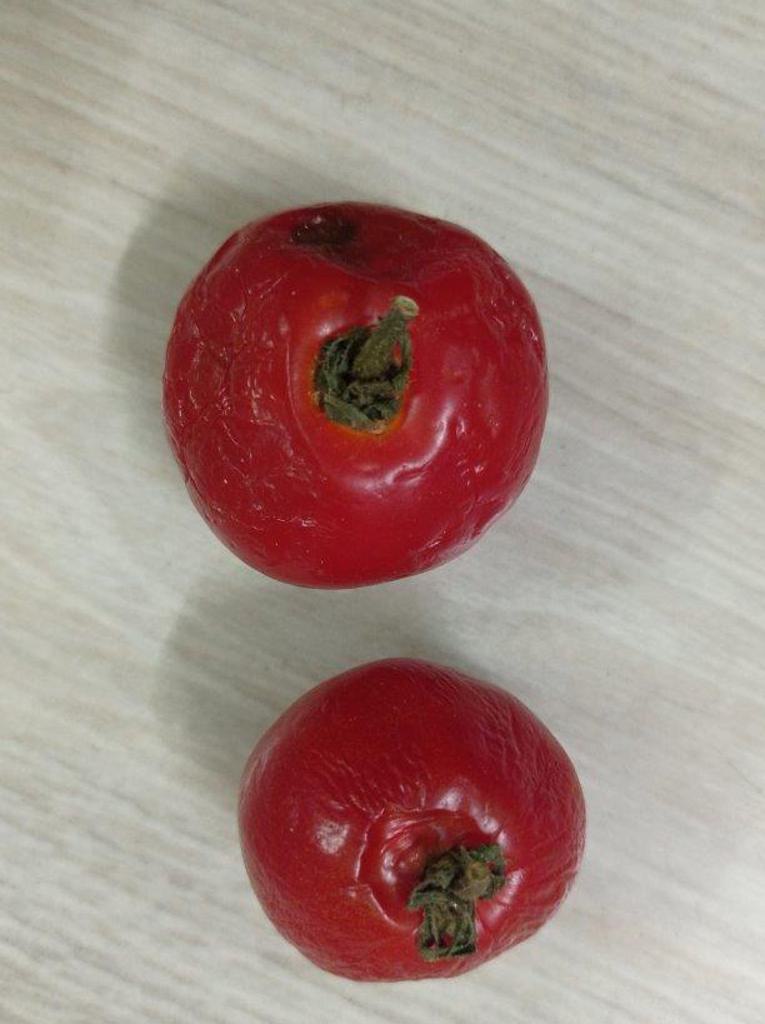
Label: Rotten